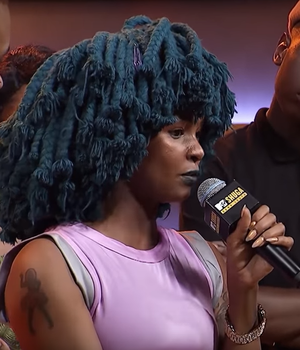
Sanelisiwe Twisha, connu professionnellement sous le nom de Moonchild Sanelly est une musicienne et danseuse sud-africaine, s’exprimant dans ses textes en Xhosa. Elle est connue pour ses cheveux bleus et son genre musical auto-créé, le Future ghetto punk. Originaire de Port Elizabeth, la chanteuse s'est d'abord fait connaître sur la scène poétique et musicale de Durban avant de s'installer à Johannesbourg, où elle poursuit sa carrière musicale, tout en créant des vêtements et autres objets. Sa musique atteint un public au-delà des frontières de l'Afrique du Sud, par des présences dans des festivals internationaux, par exemple au Texas ou à Barcelone, et par des tournées. Elle est présente également sur des albums d'autres chanteurs, dont Beyoncé ou encore Damon Albarn.